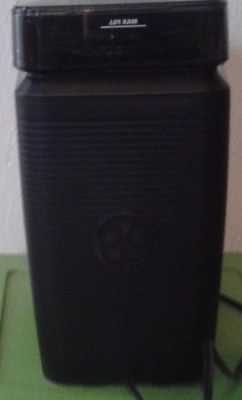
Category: coffee maker